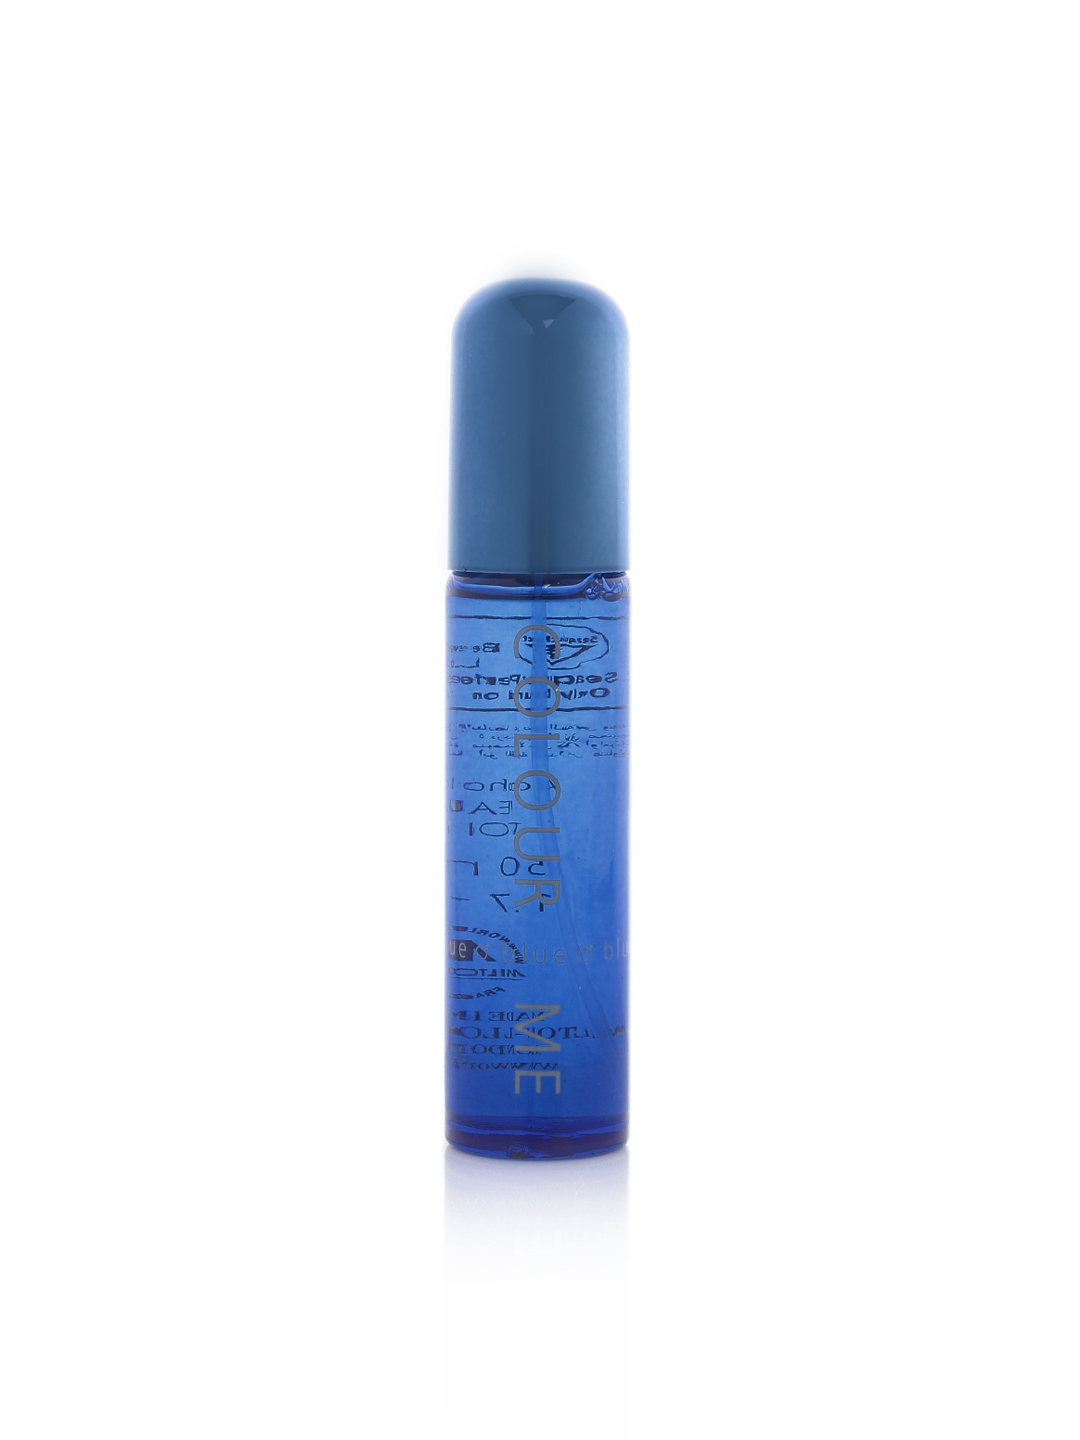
Colour Me Men Blue Perfume
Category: Personal Care / Fragrance / Perfume and Body Mist
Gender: Men
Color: Blue
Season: Spring 2017
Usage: Casual